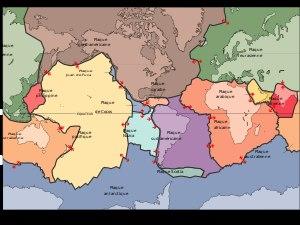
La lithosphère est l'enveloppe rigide de la surface de la Terre. Elle comprend la croûte terrestre et une partie du manteau supérieur.